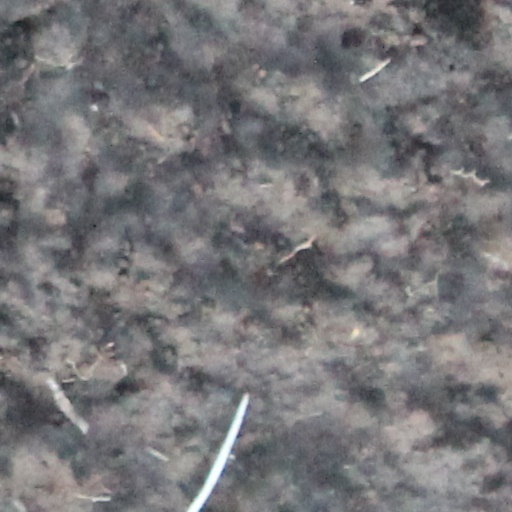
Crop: wheat